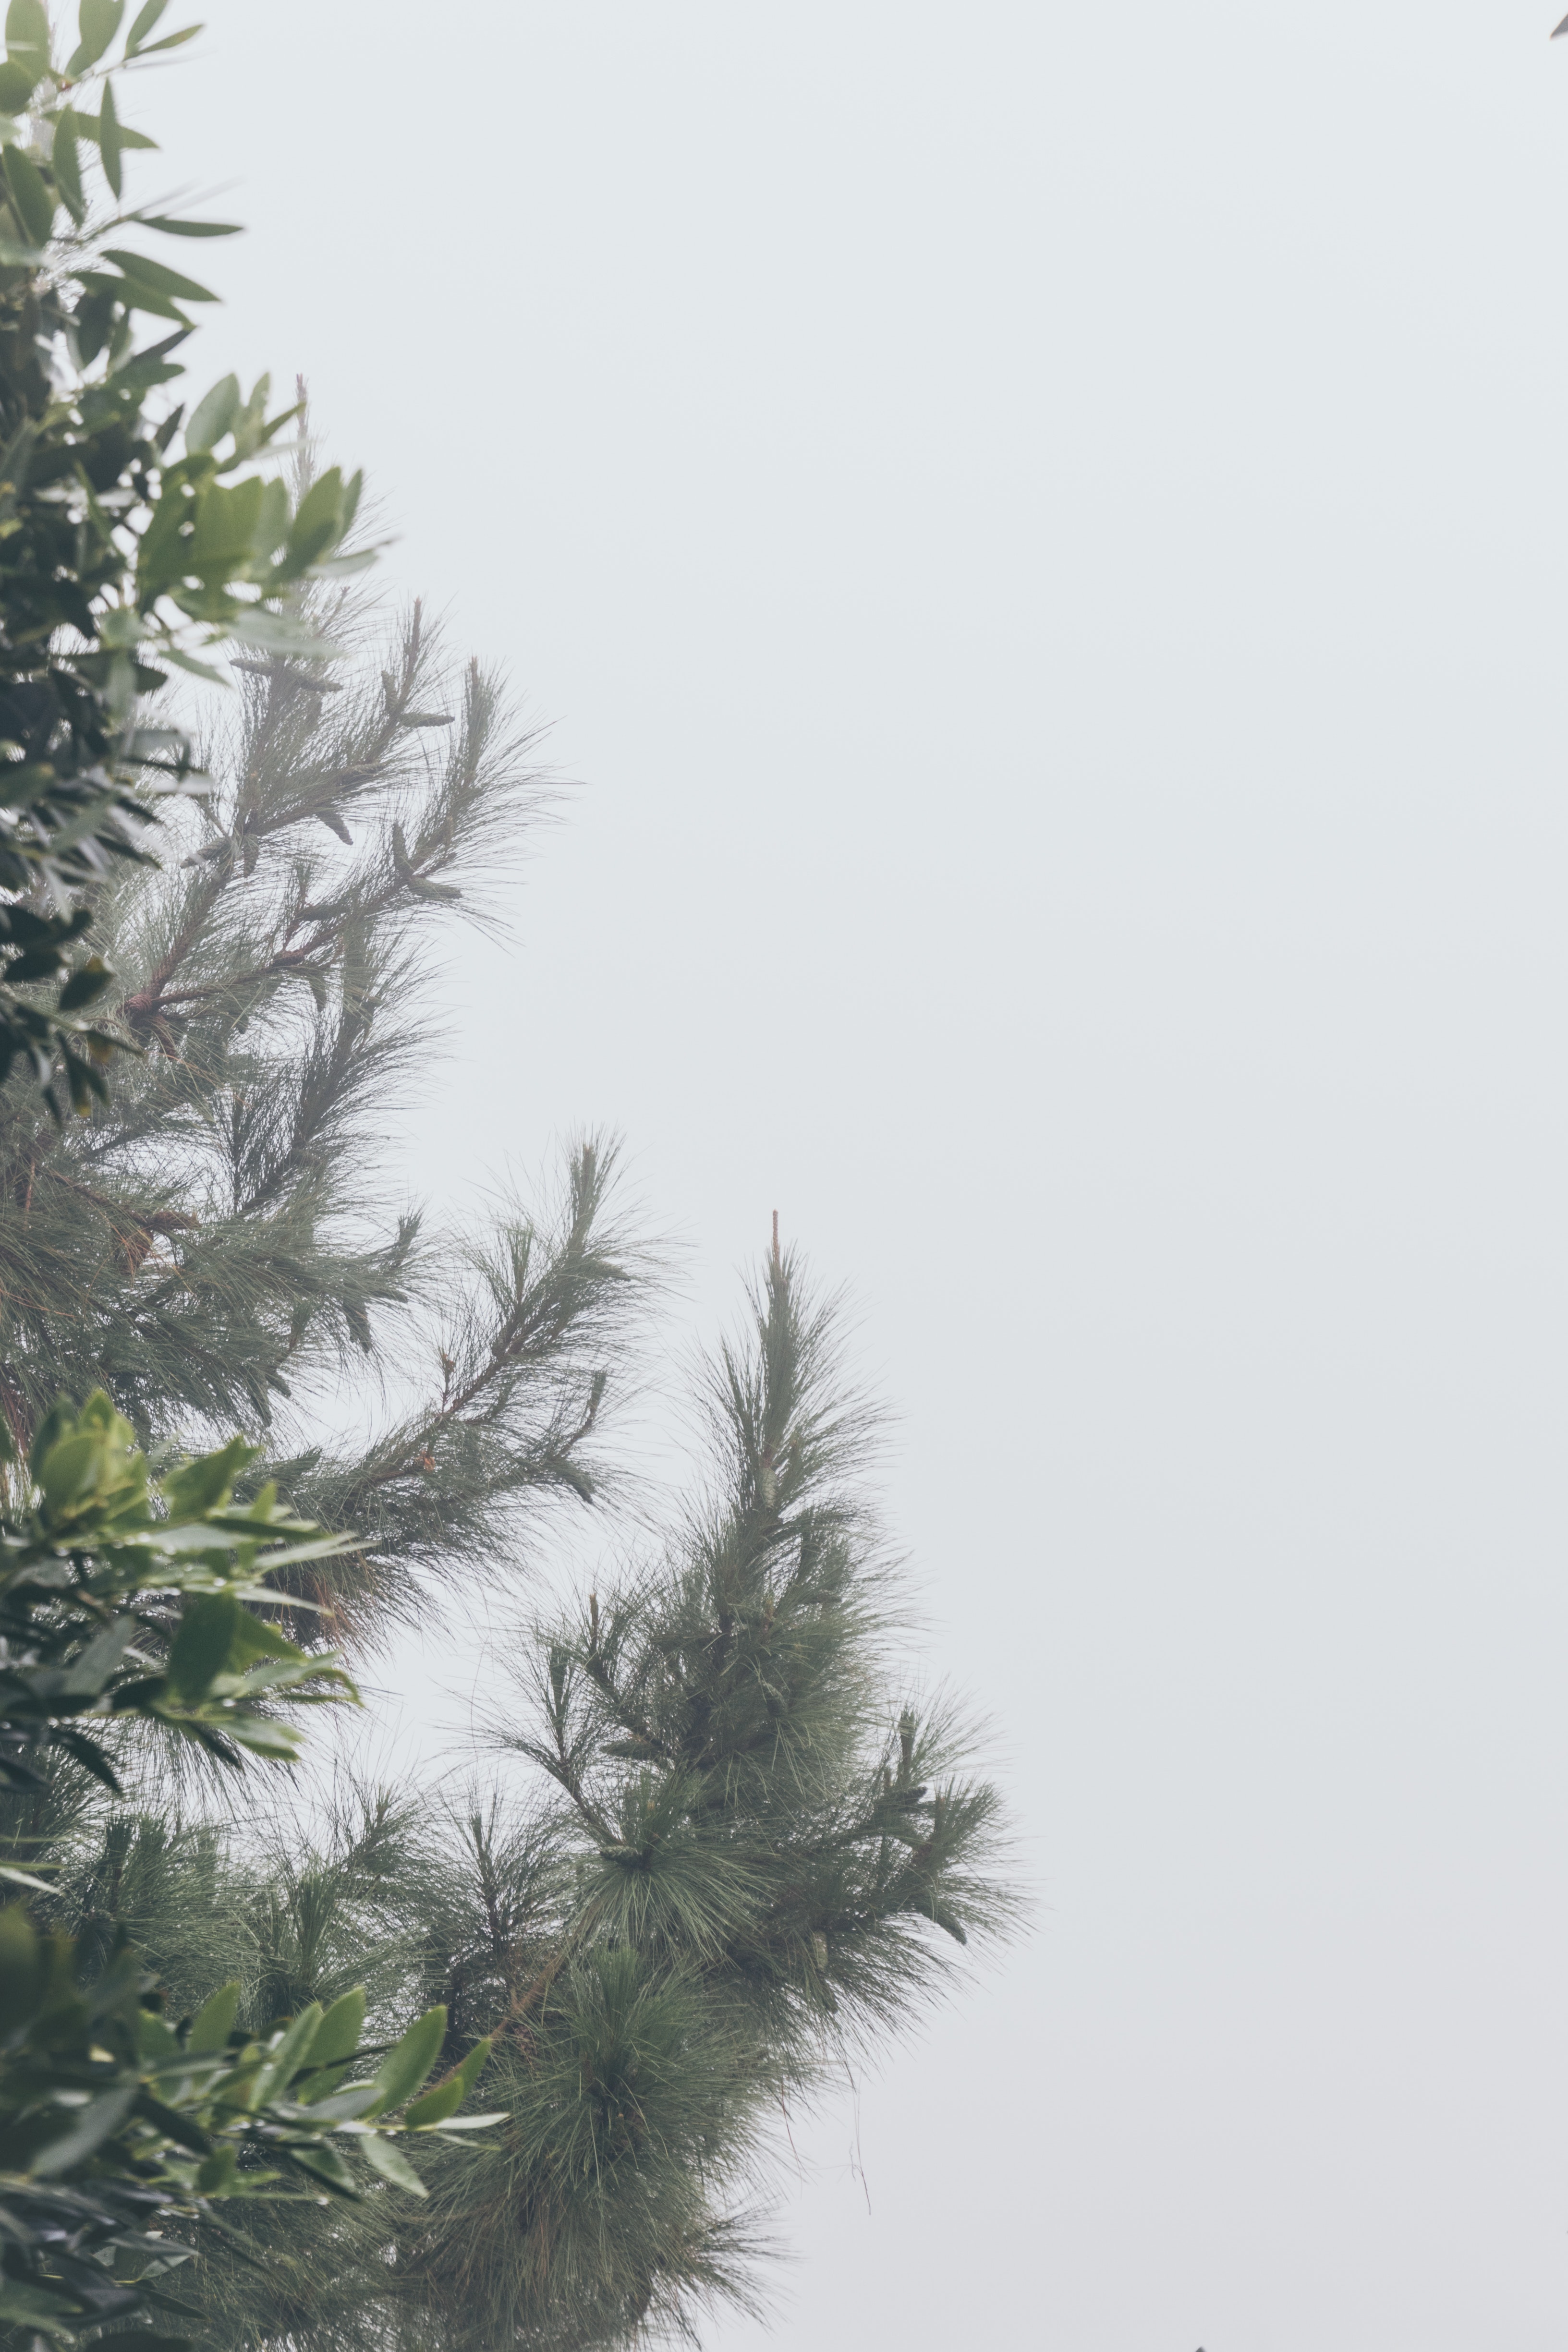
white pine, tree, vegetation, shortleaf black spruce, oregon pine, plant, evergreen, atmospheric phenomenon, woody plant, lodgepole pine, American larch, branch, pine, Colorado spruce, Red juniper, leaf, conifer, pine family, botany, red pine, fir, spruce, larch, twig, balsam fir, cypress family, Jack pine, winter, shortstraw pine, vascular plant, casuarina, juniper